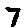
Label: 7